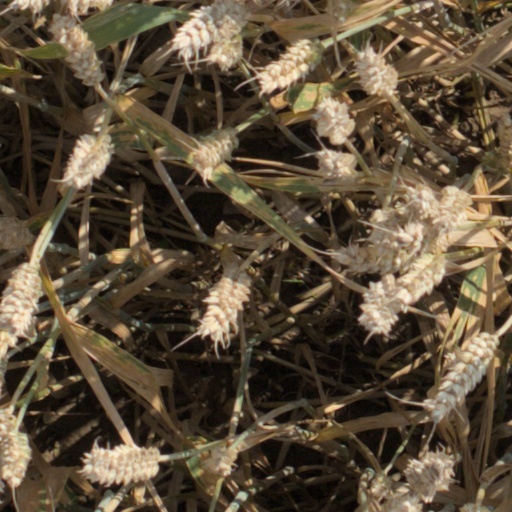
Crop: wheat